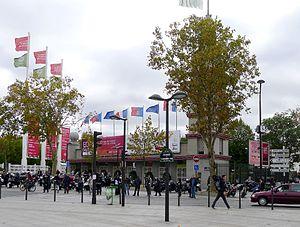
Porte de Versailles, entrée du parc des expositions - Paris XV